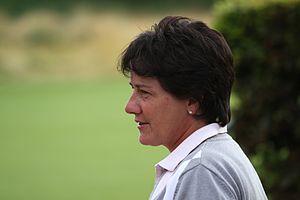
Alison Nicholas, née le 6 mars 1962 à Gibraltar, est une golfeuse anglaise.